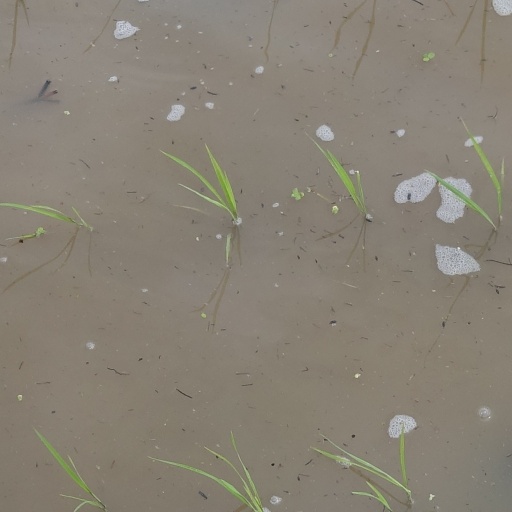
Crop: rice